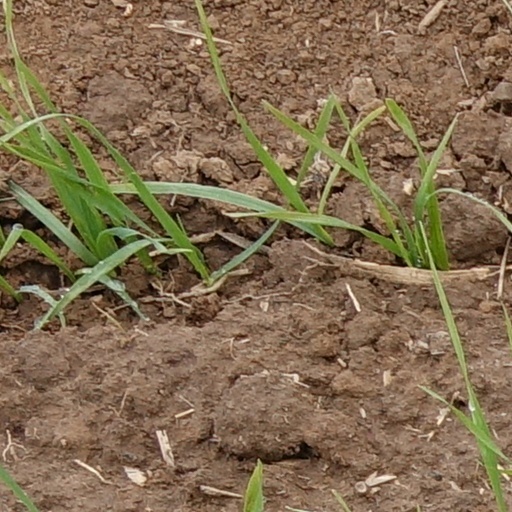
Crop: wheat